Which point is corresponding to the reference point?
Reference image:
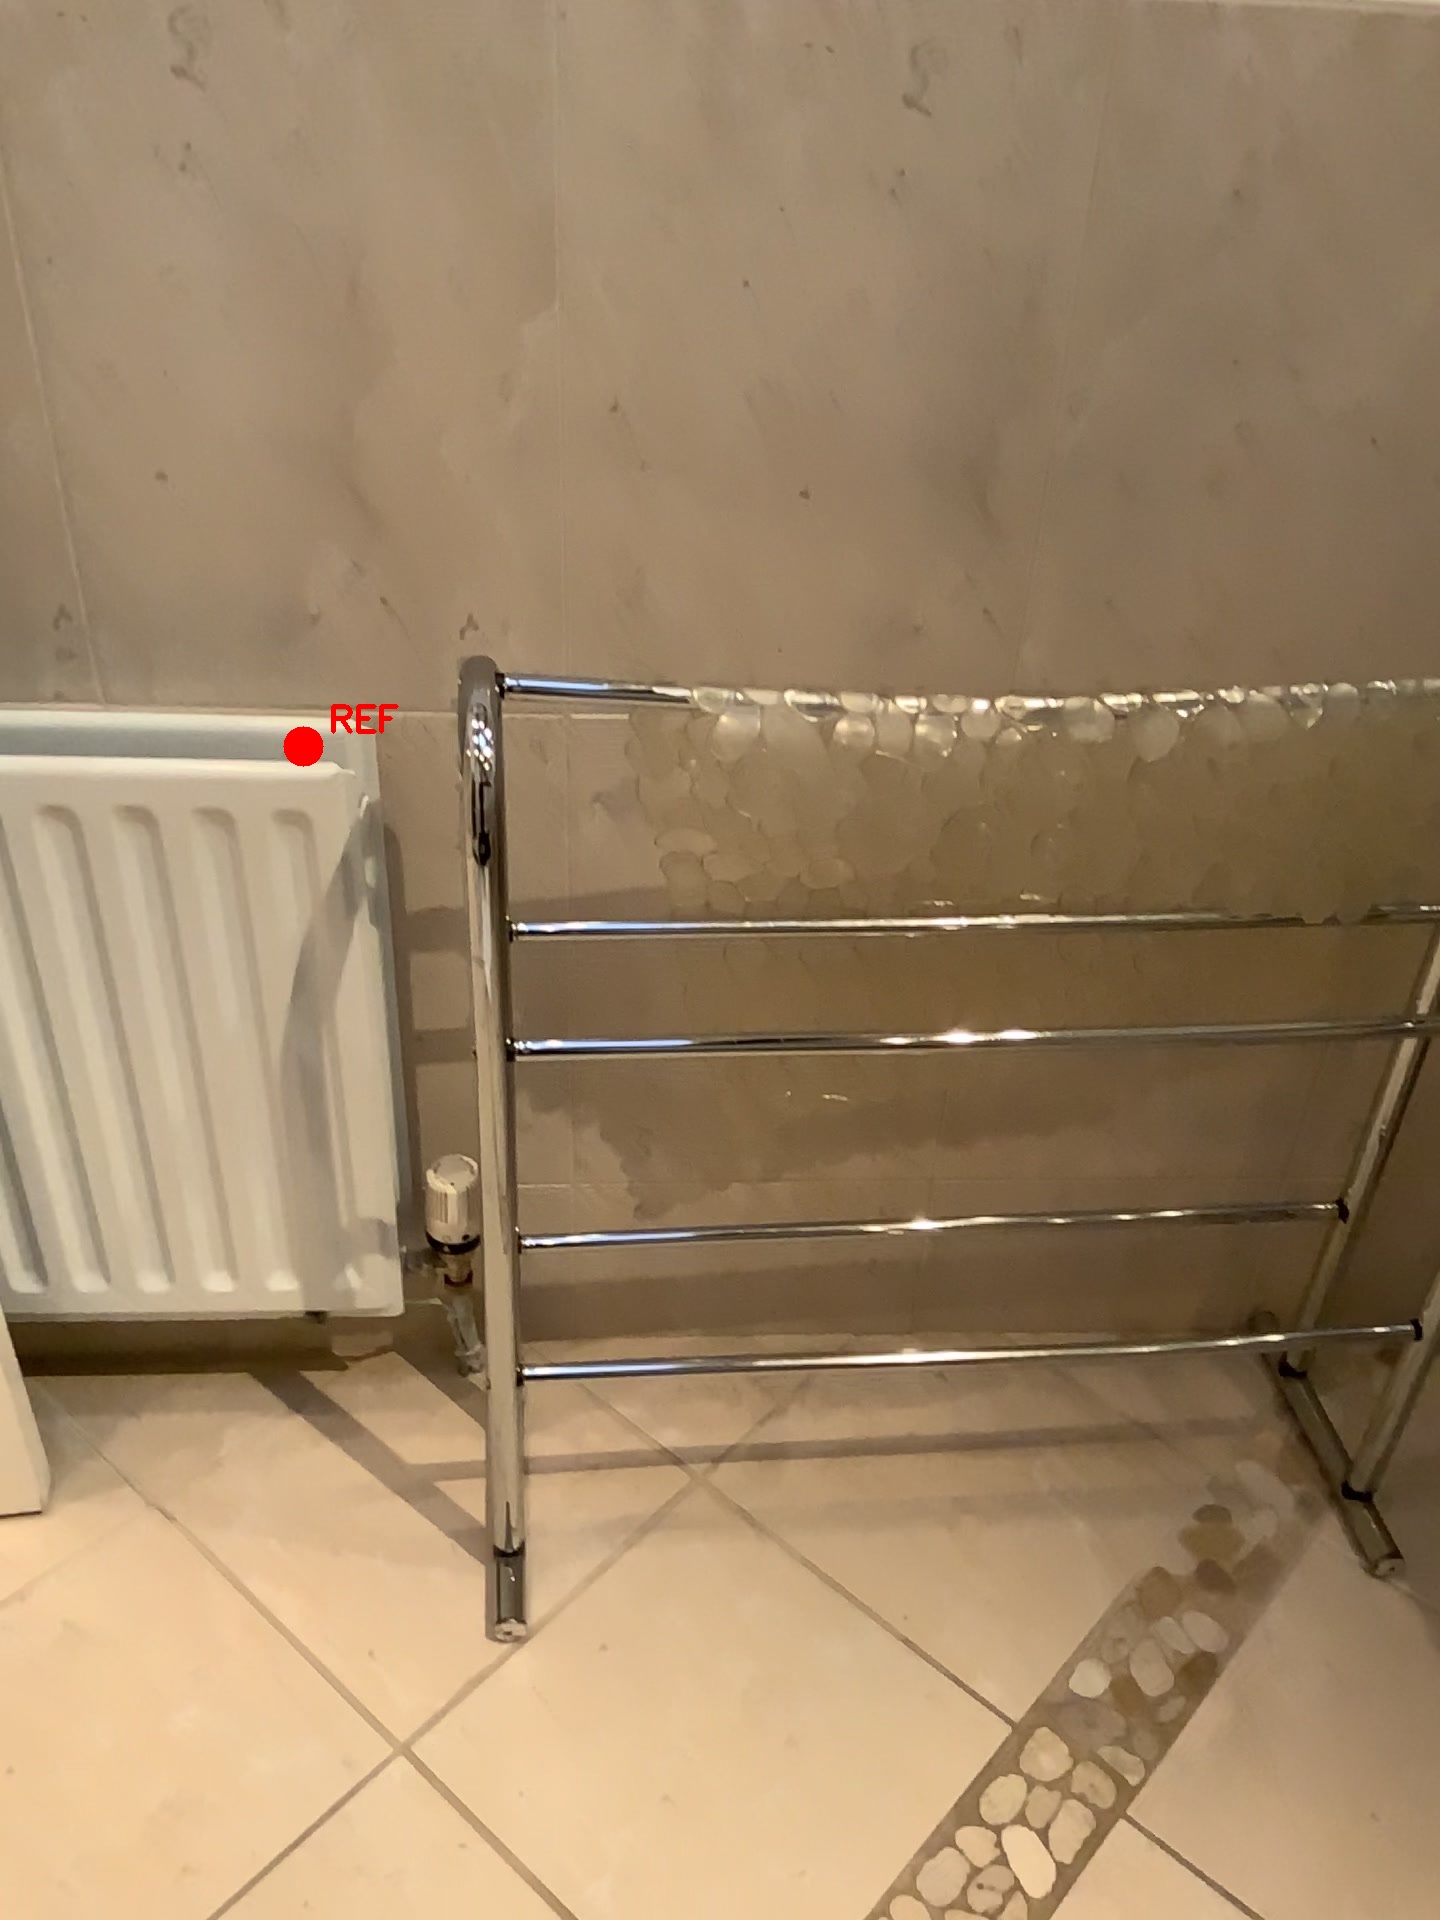
Option image:
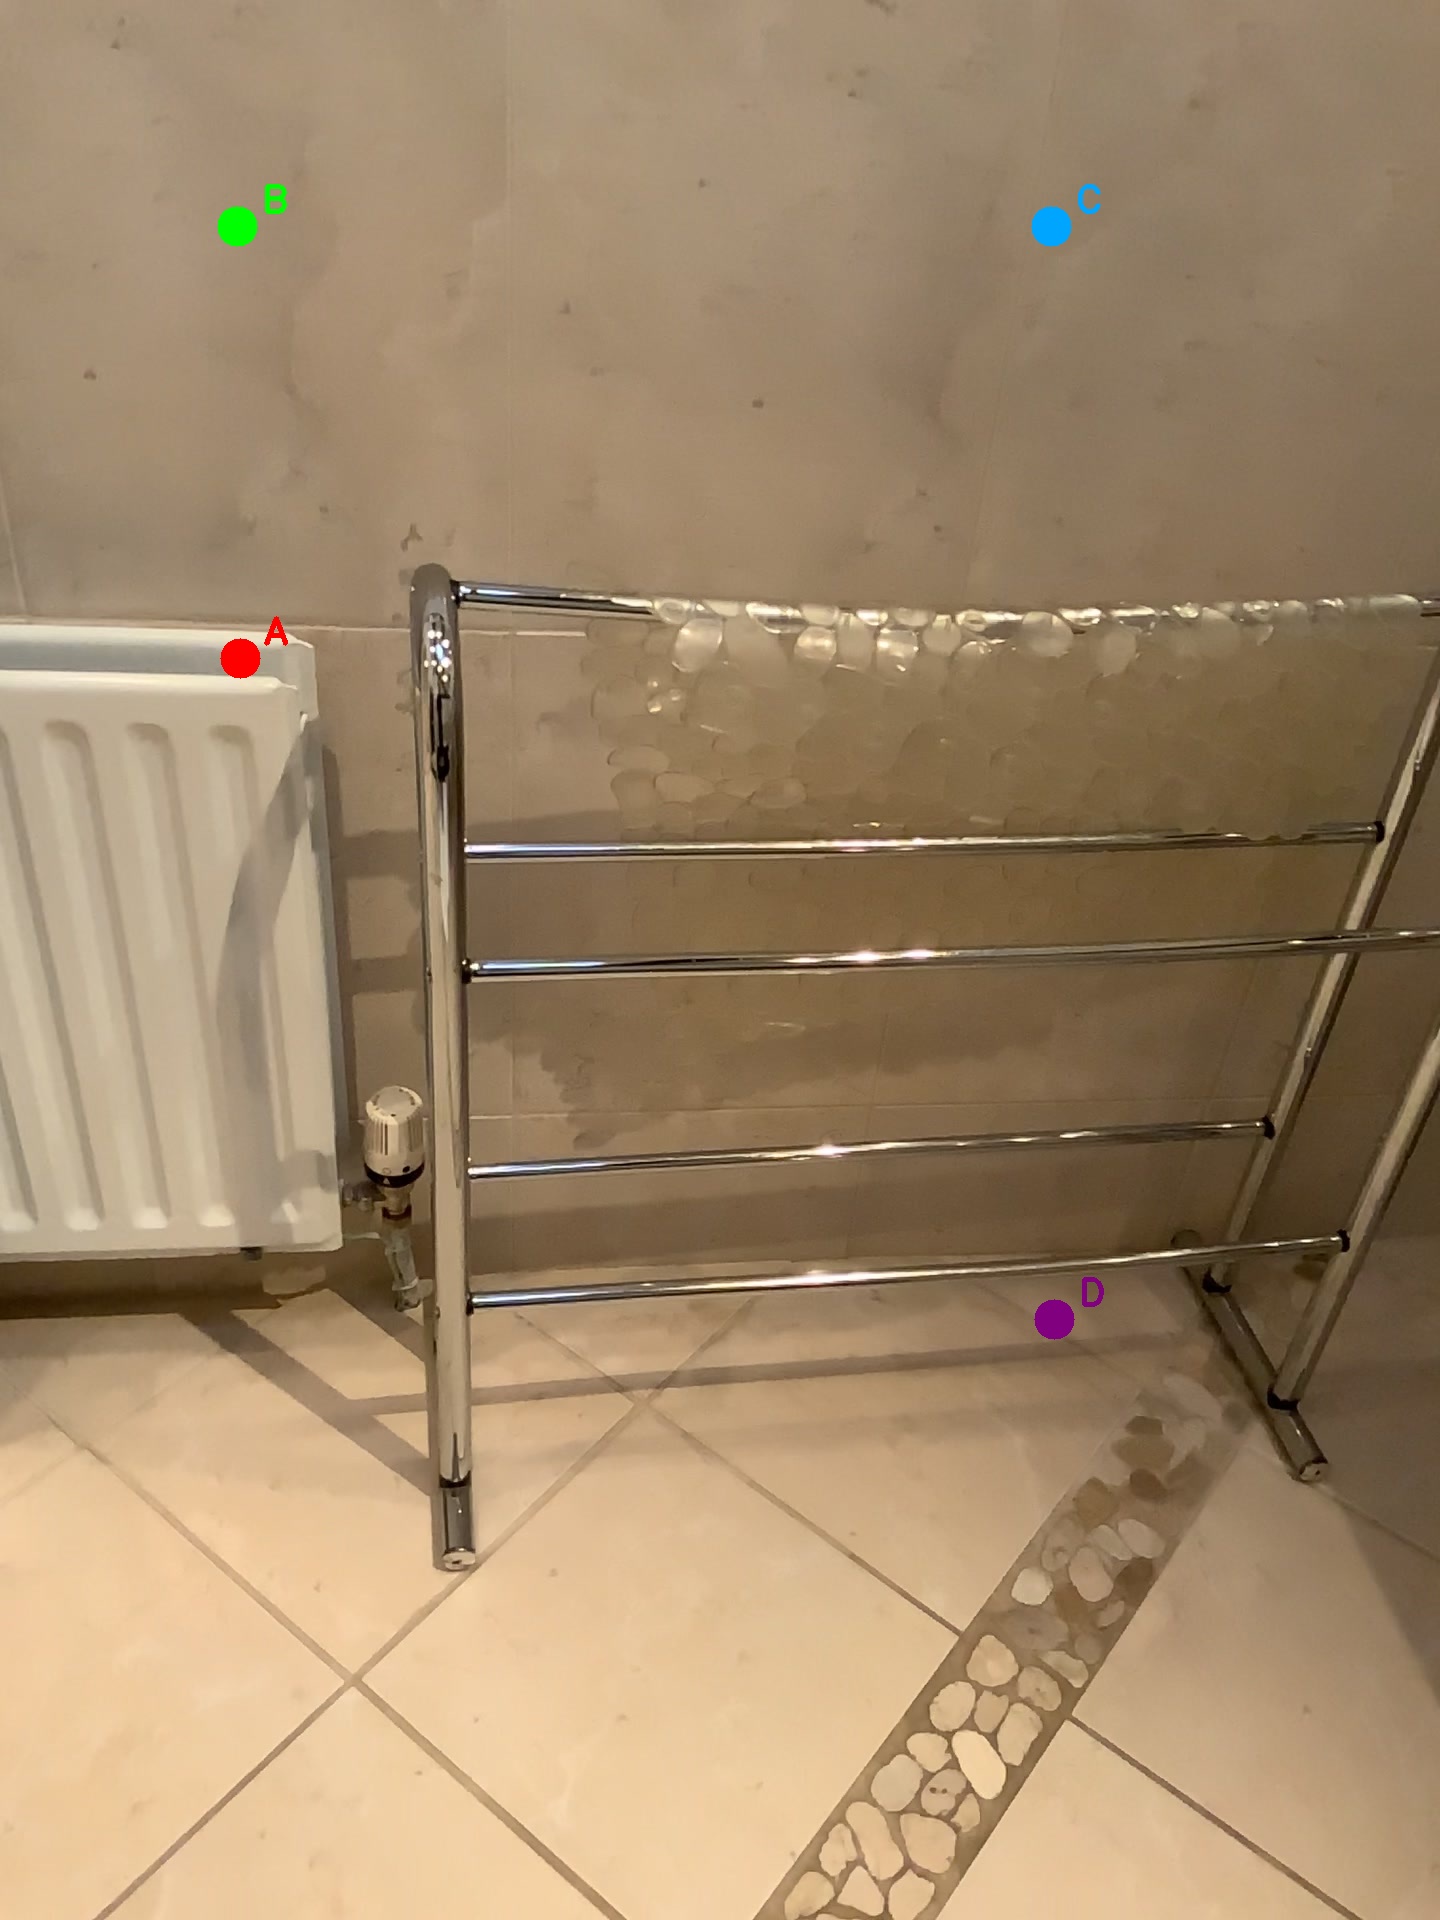
Choices:
Point A
Point B
Point C
Point D
Answer: (A)